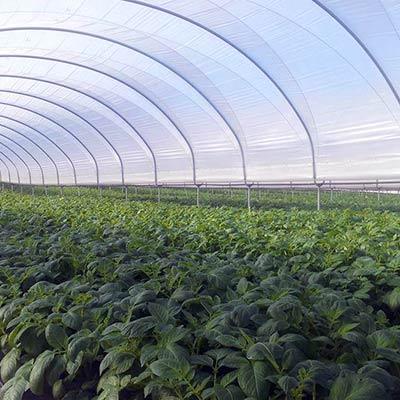
Kilimo cha kisasa, ambapo mimea imepandwa kwenye chumba maalumu ambacho hurekebisha hali ya hewa kama vile mwanga, joto na unyevu unyevu, pia hudhibiti wadudu waharibifu. Hii huongeza ufanisi wa uzalishaji.